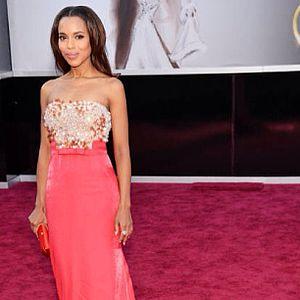
Kerry Marisa Washington [ˈkɛɹi ˈwɑʃɪŋtən], née le 31 janvier 1977 à New York, est une actrice, productrice et réalisatrice américaine.